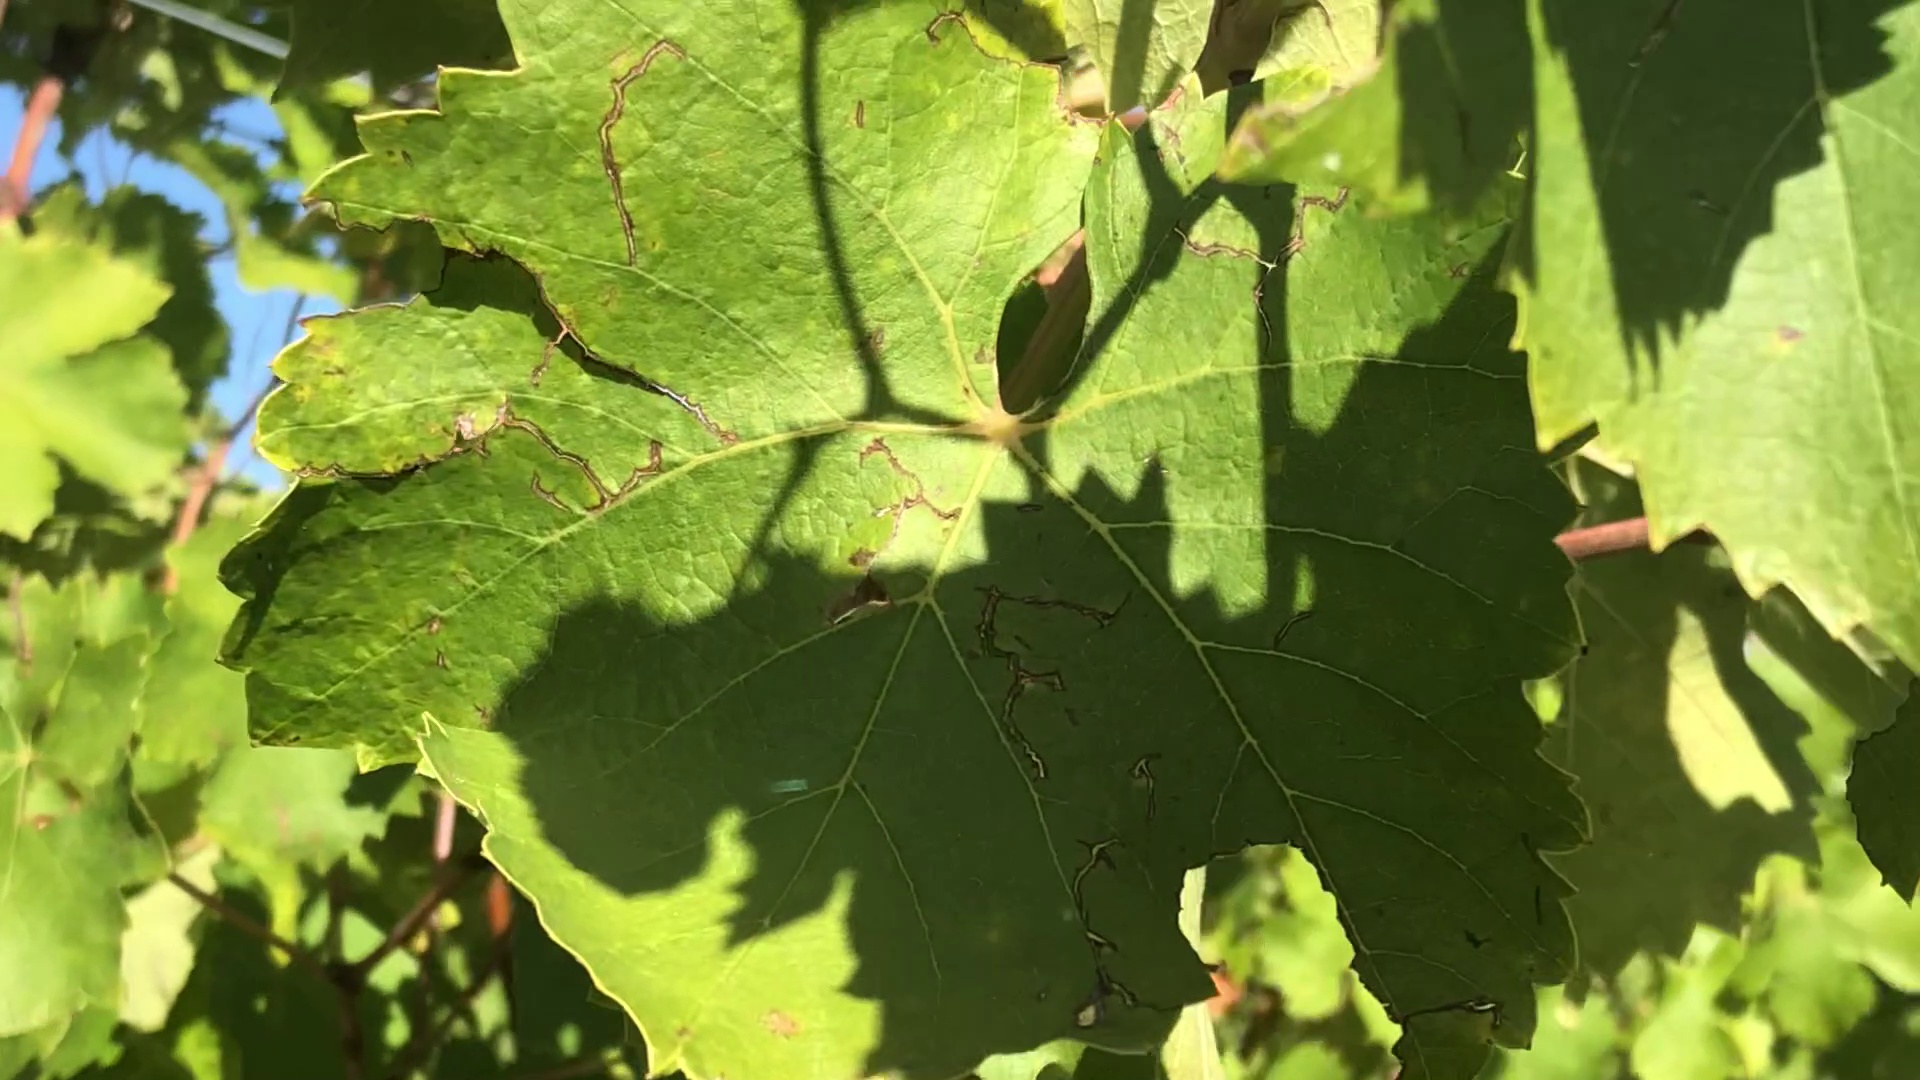
Label: healthy